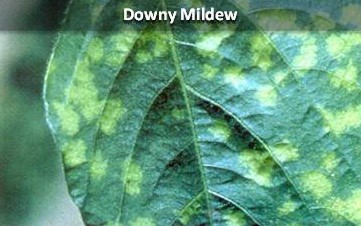
Plant: Soybean
Disease: soybean downy mildew